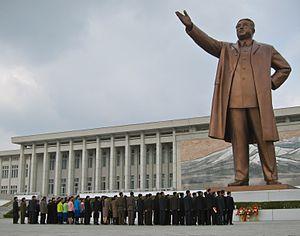
Le chef d'État nord-coréen Kim Il-sung, au pouvoir de 1948 à sa mort en 1994 fait l'objet d'un intense culte de la personnalité dans son pays.
L'histoire du communisme recouvre l'ensemble des évolutions de ce courant d'idées et, par extension, celle des mouvances et des régimes politiques qui s'en sont réclamés. Le communisme se développe principalement au XXᵉ siècle, dont il constitue l'une des principales forces politiques : à son apogée, durant la seconde moitié du siècle, un quart de l'humanité vit sous un régime communiste.
Le culte de la personnalité est l'adulation excessive d'un chef d'État dans un régime. Par extension, elle peut s'appliquer à toute personne en vue bénéficiant d'un fort battage médiatique ; ou pour dénoncer le pouvoir excessif d'un leader. Le culte de la personnalité est entretenu par divers moyens de propagande, et suppose en particulier un large besoin des médias et des événements, les rassemblements et les manifestations étant spontanés ou non.